Freedom to Create Prize

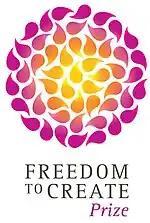

The Freedom to Create Prize was established in 2008 to foster prosperity in the developing world by investing in the creative foundations of society. The Freedom to Create Prize was awarded from 2008 to 2011 to support and recognise artists who strive for social change in places where there is no "freedom to create".